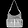
Label: Bag